Mallobathra memotuina

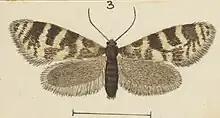
Illustration by Hudson.

"M. memotuina" is endemic to New Zealand. This species has been observed in and around Dunedin.